The Joe Louis Story

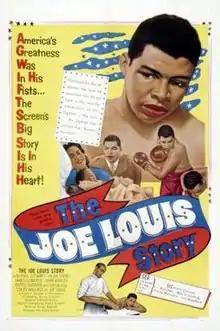

The Joe Louis Story is a 1953 American film noir drama sport film directed by Robert Gordon and starring Coley Wallace, Hilda Simms and Paul Stewart.